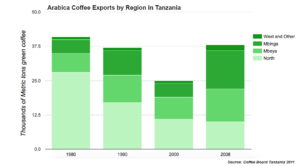
La caféiculture en Tanzanie est un aspect important de son économie car c'est une importante culture d'exportation du pays. La production de café est, en moyenne, comprise entre 30 et 40 000 tonnes chaque année, dont environ 70 % de la variété Arabica et 30 % de Robusta. Les principales régions de culture de l'Arabica sont le nord du Kilimandjaro, la région de Mbeya, les Matengo Highlands, Mbinga, les monts Usambara, la région d'Iringa, la région de Morogoro, celle de Kigoma et Ngara. La principale région de culture du Robusta est Bukoba, dans la région de la Kagera. Deux nouvelles espèces ont été trouvées récemment en Tanzanie dans les montagnes de l'Arc Oriental, Coffea bridsoniae et C. kihansiensis. La période de récolte est traditionnellement d'octobre à février. Quatre-vingt-dix pour cent des exploitations sont de petite taille.